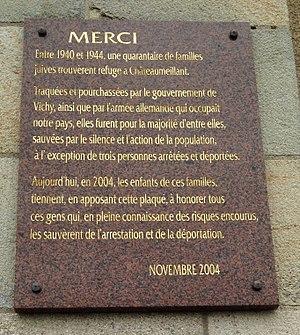
Plaque-Remerciement-Châteaumeillant
Châteaumeillant est une commune française située dans le département du Cher en région Centre-Val de Loire.